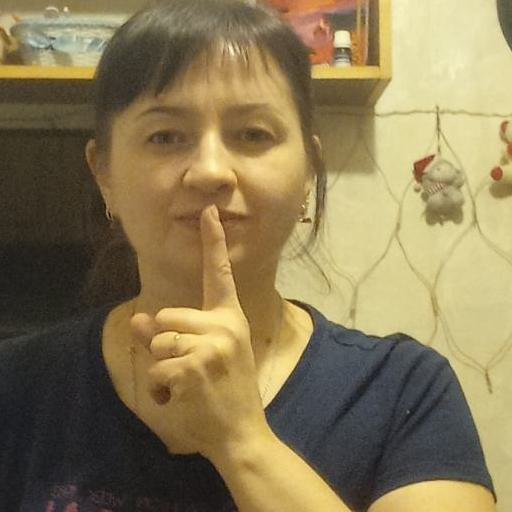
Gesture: mute